Melbourne

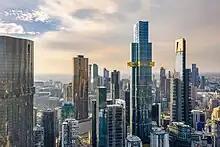
Melbourne is home of 77 skyscrapers, the tallest being Australia 108 (centre-right), the Southern Hemisphere's only 100-plus-storey building, and Eureka Tower (right), February 2021.

In line with the city's expansion during the early 20th century, suburbs such as Hawthorn and Camberwell are defined largely by Federation and Edwardian architectural styles. The City Baths, built in 1903, are a prominent example of the latter style in the CBD. The 1926 Nicholas Building is the city's grandest example of the Chicago School style, while the influence of Art Deco is apparent in the Manchester Unity Building, completed in 1932. The city also features the Shrine of Remembrance, which was built as a memorial to the men and women of Victoria who served in World War I and is now a memorial to all Australians who have served in war.